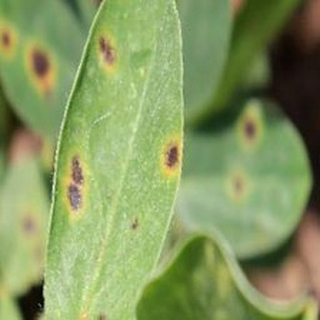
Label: groundnut_early_leaf_spot